Newberry National Volcanic Monument

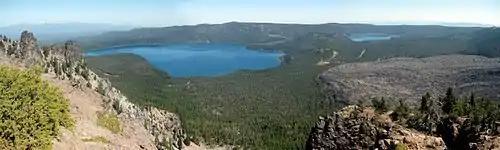
Panorama of Newberry National Volcanic Monument, with obsidian flow on right

Lava Cast Forest is roughly south of Bend, accessible via a gravel road from U.S. Highway 97. Lava Cast Forest contains a 6,000-year-old lava flow that created molds of ancient trees.